David Lloyd George

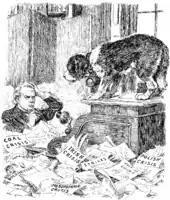
St. Bernard Pup (to his Master). "This situation appeals to my hereditary instincts. 'Shall I come to the rescue?'"

At the end of the war Lloyd George's reputation stood at its zenith. Law, who was also from a provincial background, said "He can be Prime Minister for life if he likes." Headlines at this time declared a "huge majority win" and that "pacifists, even 'shining lights' such as Arnold Lupton, had been completely overthrown by Ramsay MacDonald and Philip Snowden".